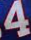
Number: 4